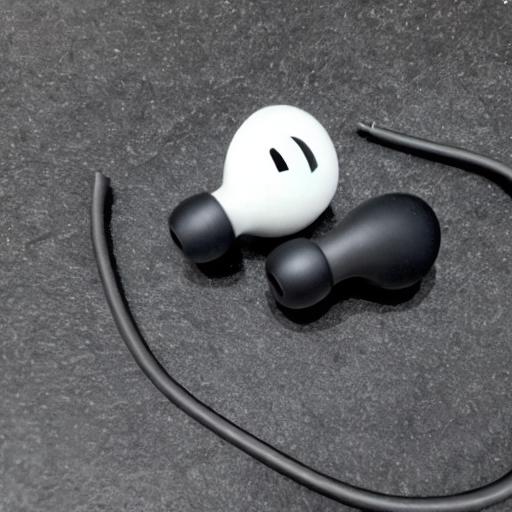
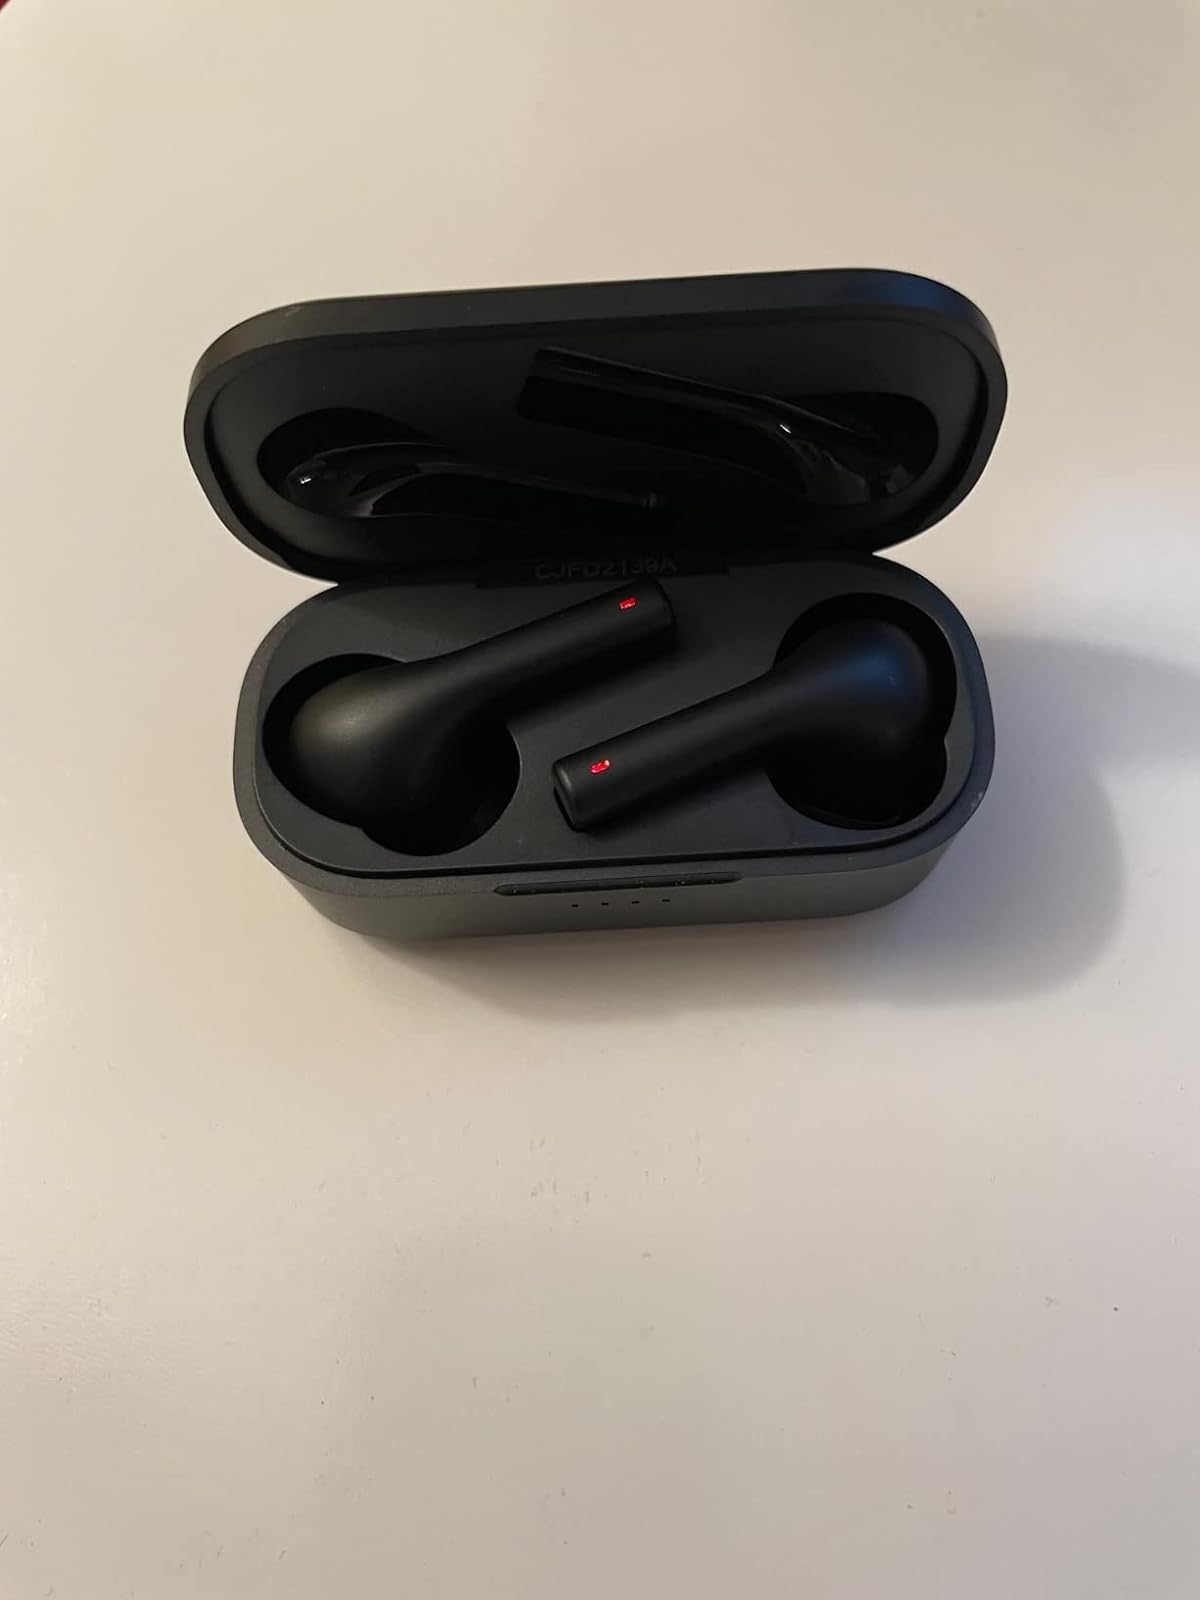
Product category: earbuds
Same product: no